Metro-2

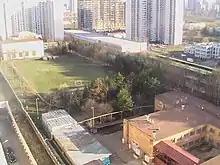
A highly secured complex of buildings near Ramenki metro station between sites 54 and DV-1 air intake that appears to be an entrance to underground city in Ramenki and station of "Branch"

In 1992, in an interview with "Time", Deputy Director Broadcaster Igor Malashenko spoke about the existence of Sofrino-2, about to the north-east of Moscow's television broadcasting centers, built at great depths in case of nuclear war. According to Malashenko, the equipment was unusable due to age. He went on to say that the same fate befell many of the underground bomb shelters, and in particular a system of underground bunkers beneath the building of Moscow State University, which he said were flooded and had deteriorated.